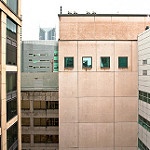
Label: buildings